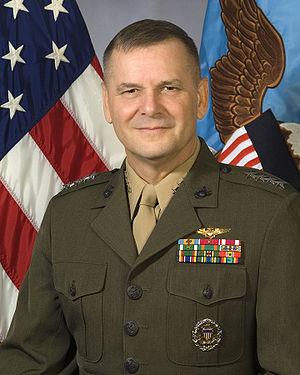
Le général James E. « Hoss » Cartwright, né le 22 septembre 1949, est un général américain du Corps des Marines, et a été le 8ᵉ vice-président du Comité des chefs d'état-major interarmées américain du 31 août 2007 au 3 août 2011. Il était auparavant le commandant de l'U.S. Strategic Command.
Le vice-chef d'État-Major des armées des États-Unis — en anglais Vice Chairman of the Joint Chiefs of Staff — est, après le chef d'État-Major des armées, l'officier le plus gradé dans les Forces armées des États-Unis. Ainsi, le VJCS a un rang supérieur aux chefs d’état-major de chaque armée, mais n'a pas d'autorité opérationnelle sur les armées que ceux-ci commandent.